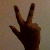
The image shows a hand gesture representing the number 3 in Indian Sign Language.